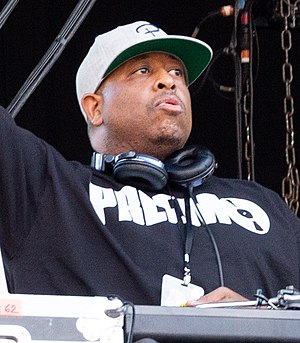
DJ Premier
DJ Premier i 2019.
Christopher Edward Martin, bedre kendt som DJ Premier, er en amerikansk hip hop producer & DJ bosat i Brooklyn, New York. Hans karriere begyndte i 1989 i en gruppe kaldet The 1987-Founded Group. Senere startede han gruppen Gang Starr med sin makker Guru, hvor han opnåede stor popularitet.